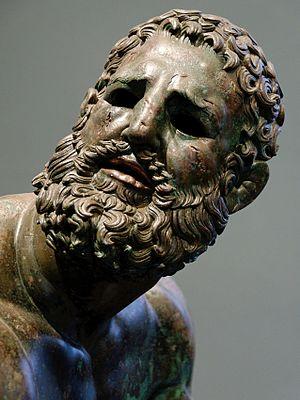
«